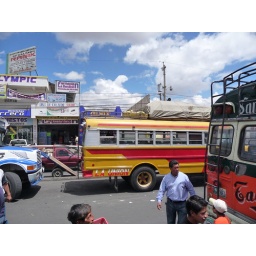
Chickens on the roof of a chicken bus at the bus terminal in Xela.